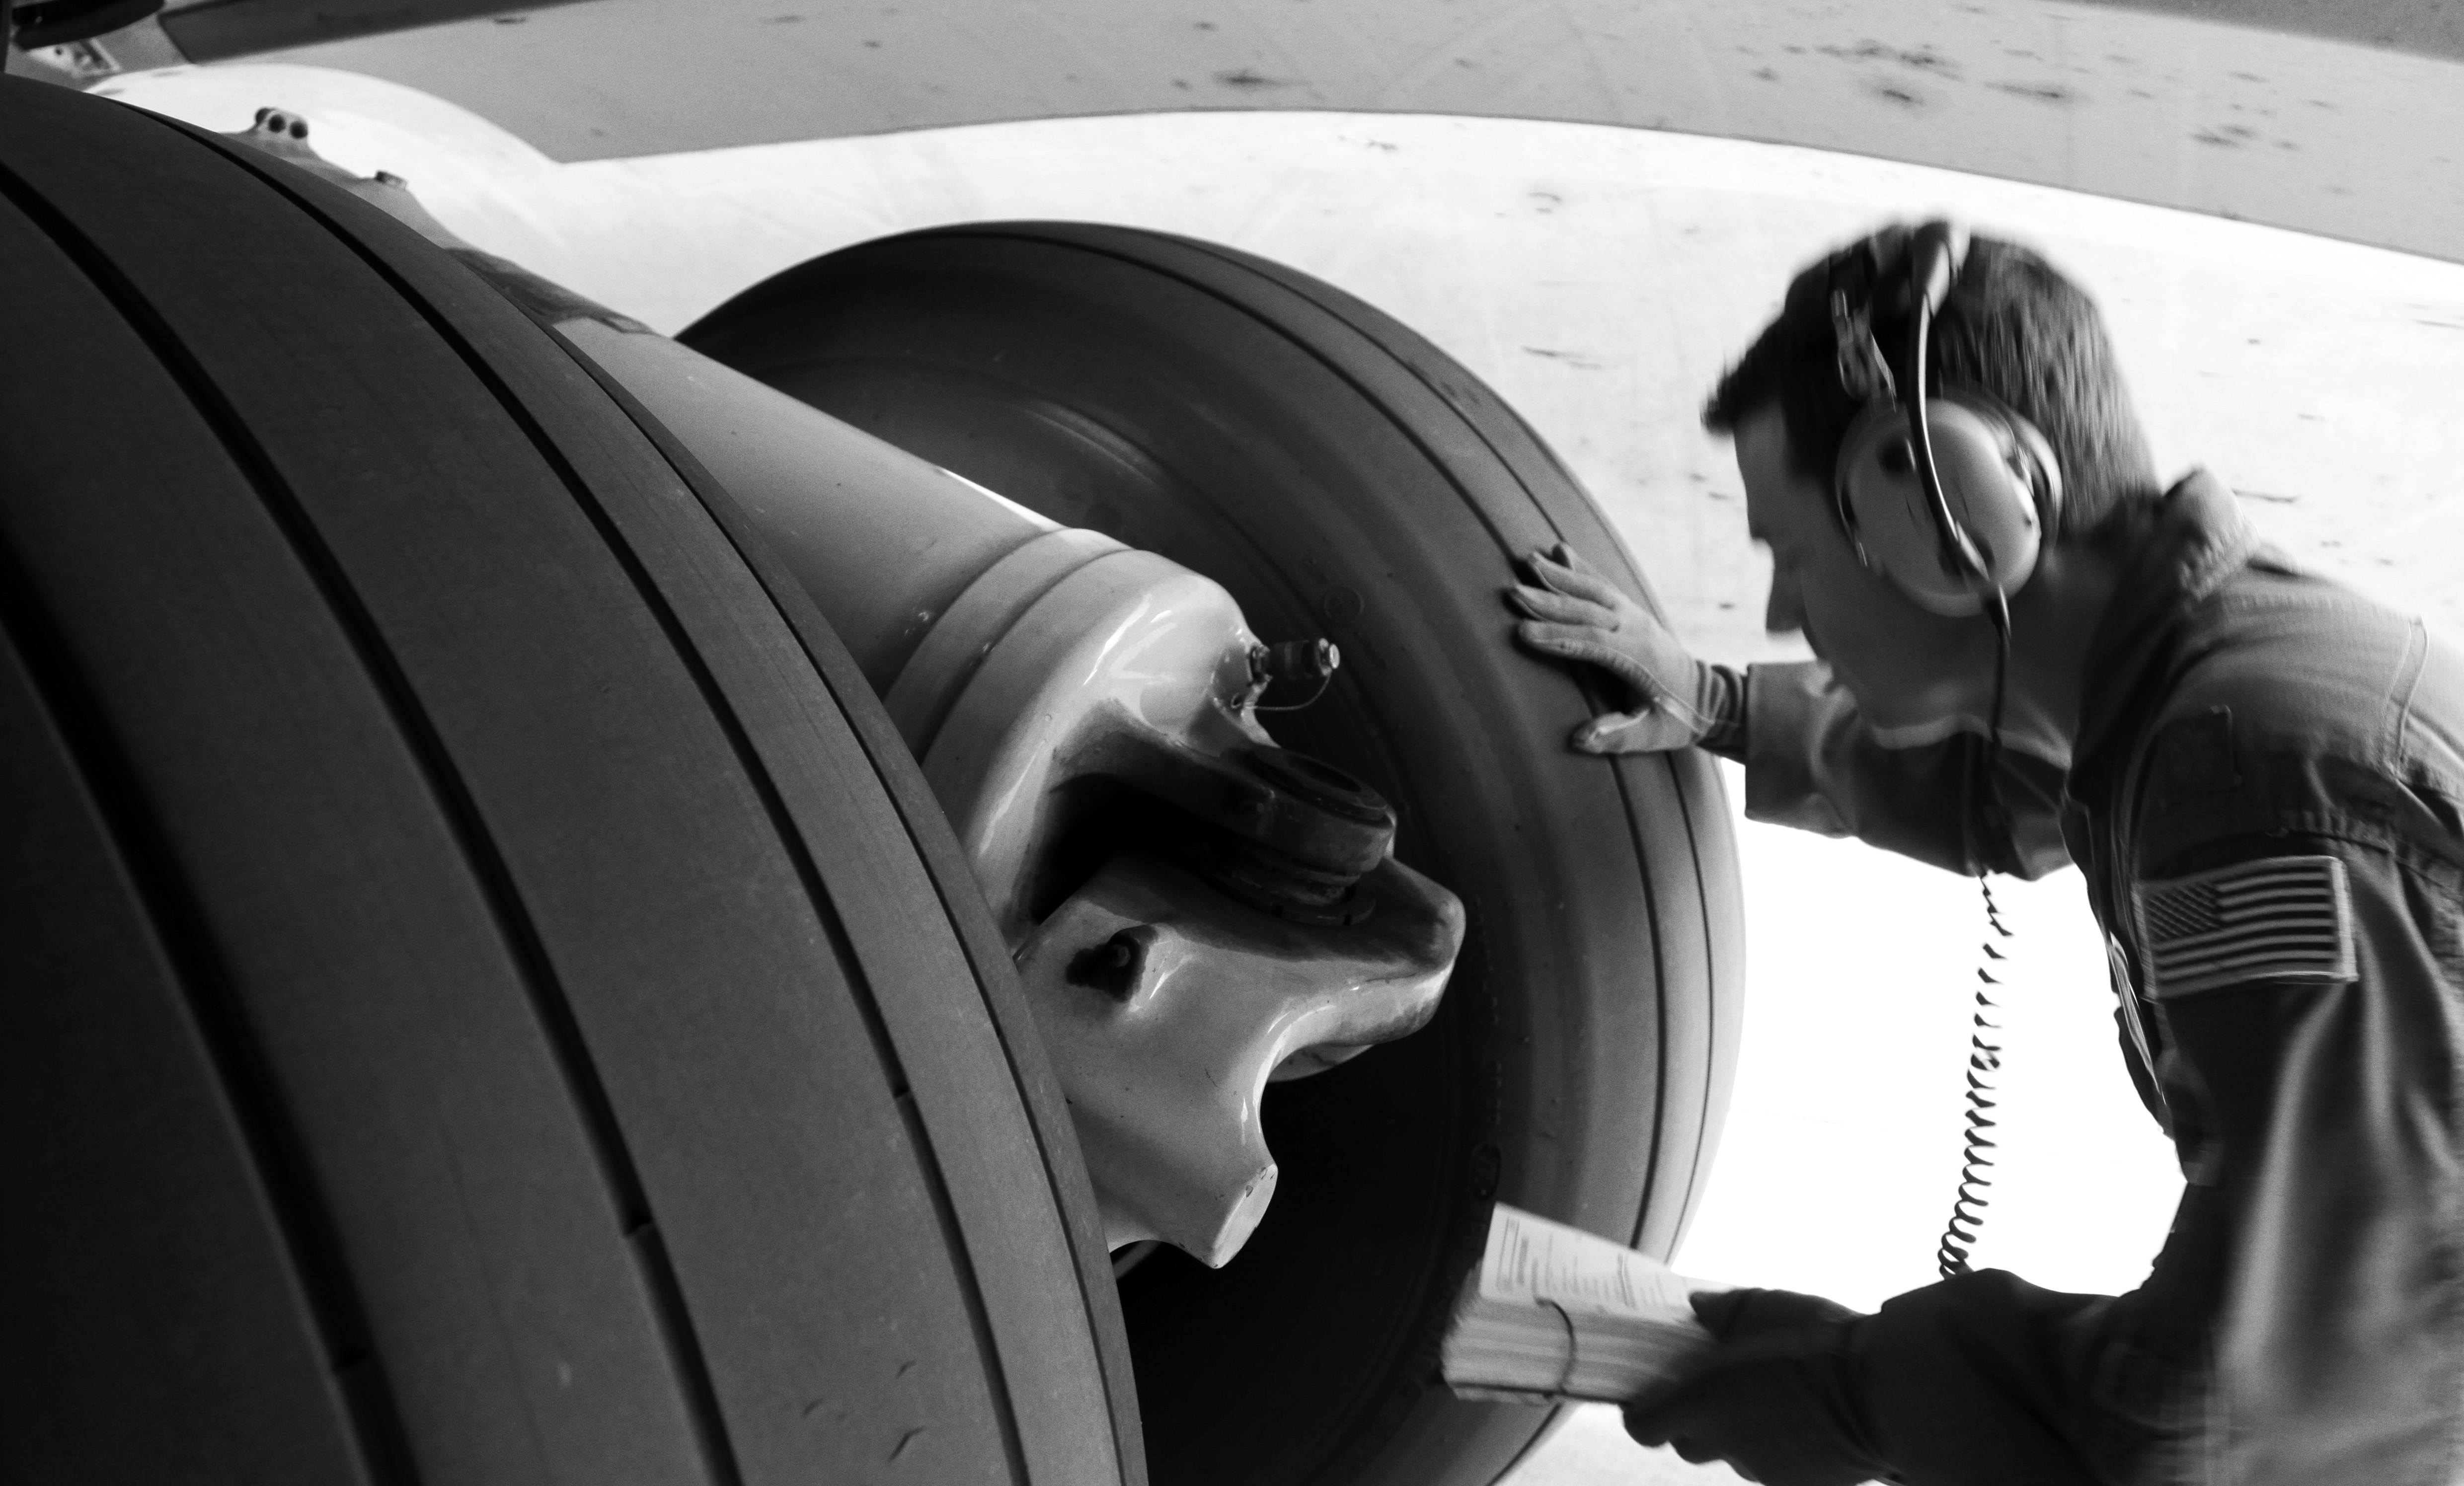
black and white, wheel, black, monochrome, tire, monochrome photography, automotive exterior, automotive tire